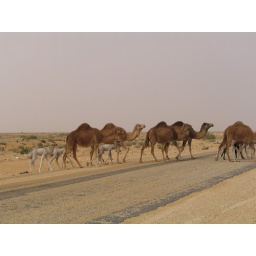
female camels with babies crossing highway near Douze in the Sahara